2001 CAF Champions League final

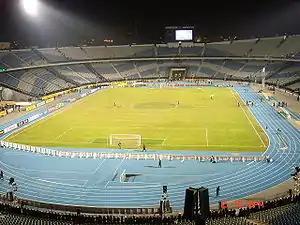
Cairo International Stadium hosted the podium where Al Ahly lifted the trophy

The 2001 CAF Champions League Final was the final of the 2001 CAF Champions League.